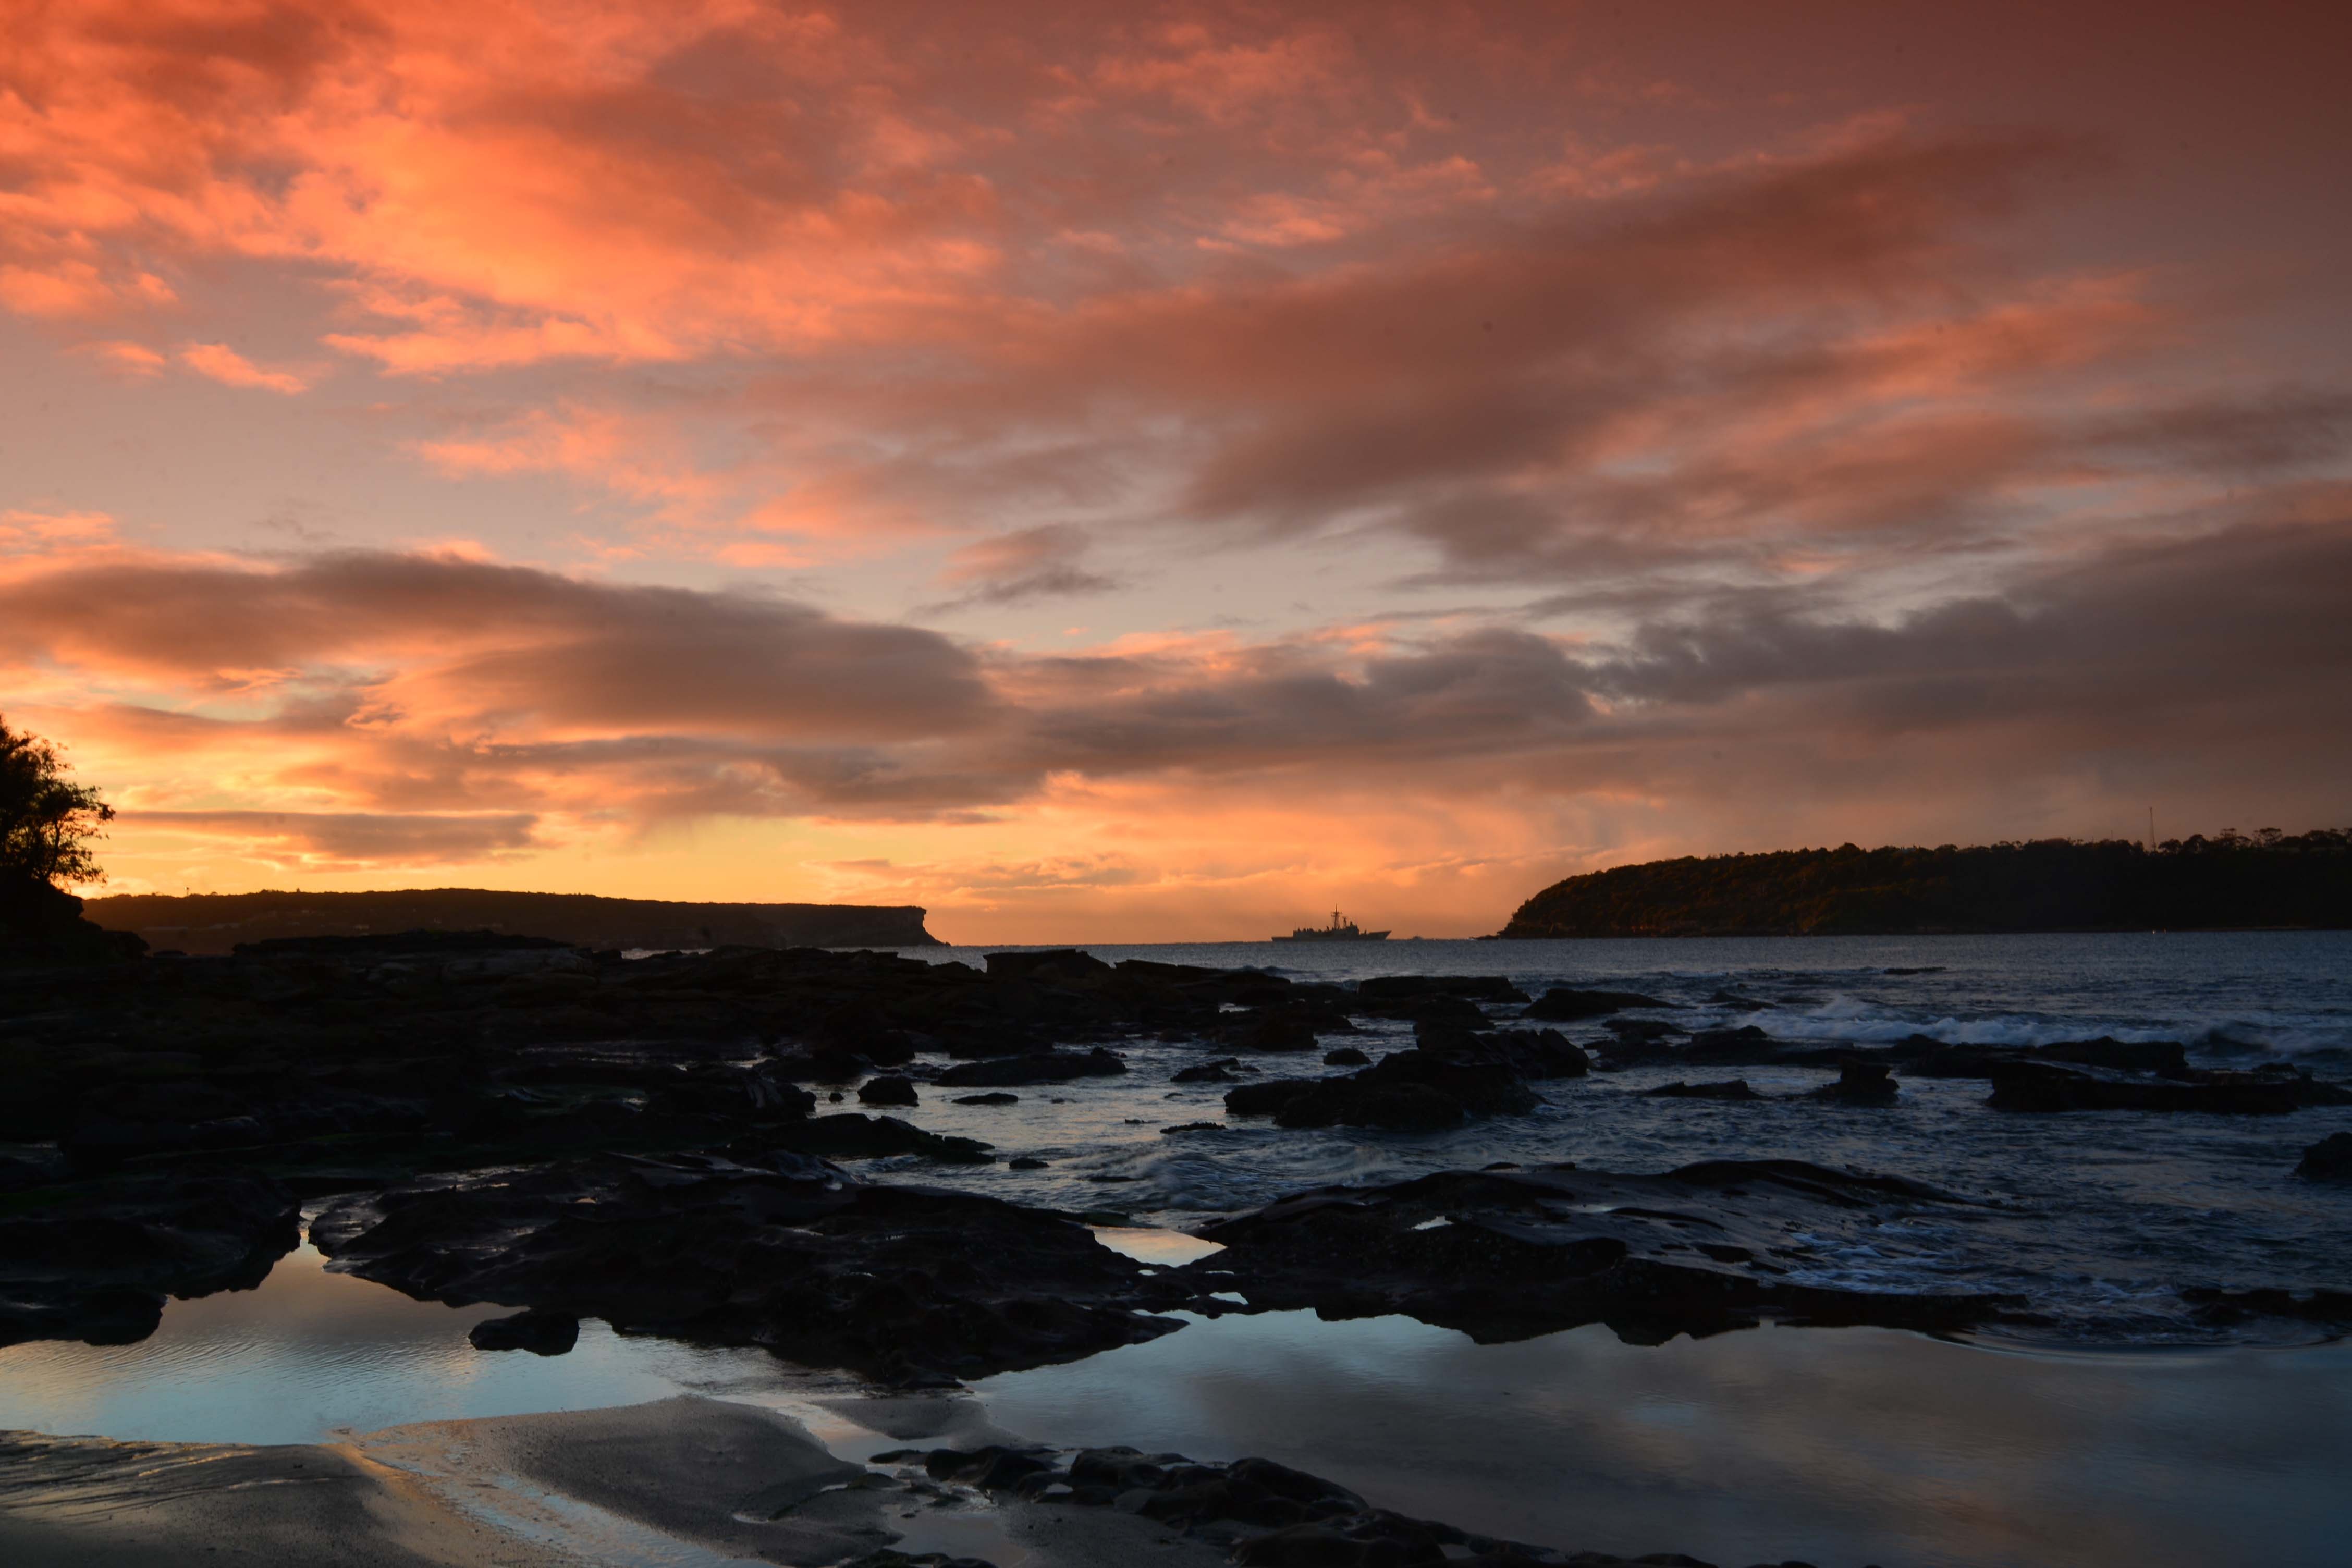
beach, sea, coast, rock, ocean, horizon, cloud, sky, sunrise, sunset, sunlight, morning, shore, wave, dawn, dusk, evening, orange, reflection, sydney, bay, body of water, australia, clouds, loch, balmoral, afterglow, wind wave